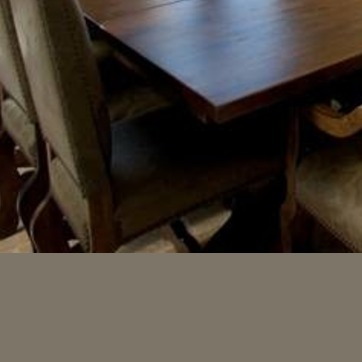
Material: leather